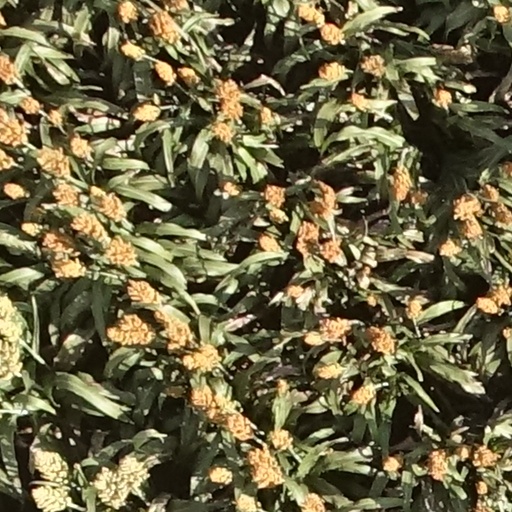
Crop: sorghum